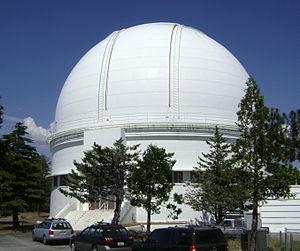
Le télescope Isaac-Newton est un télescope de type Cassegrain en fonction à l'observatoire du Roque de los Muchachos. Il possède un miroir primaire de diamètre 2,54 m et de focale 8,36 m, pour une masse de 4 361 kg. Le poids total du télescope est d'environ 90 tonnes.